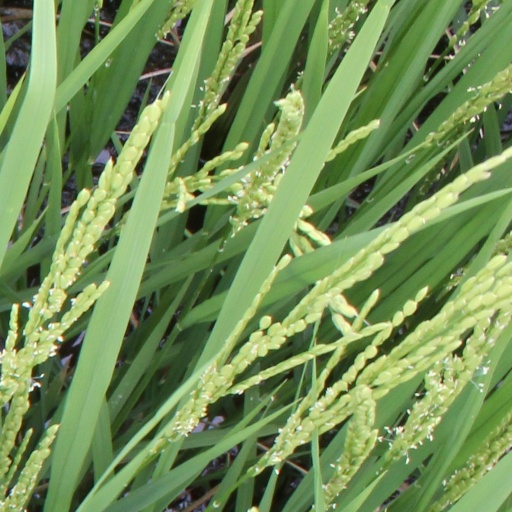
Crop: rice